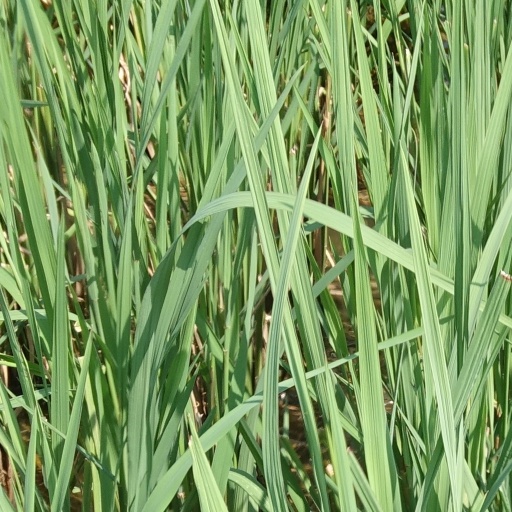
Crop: rice